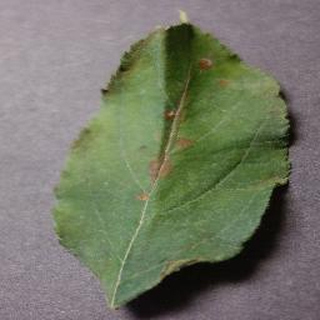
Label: apple_cedar_apple_rust